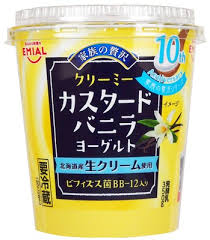
Waste category: plastic